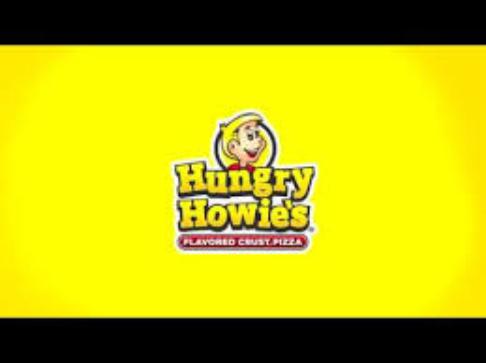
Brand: Hungry Howie's Pizza
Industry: Food